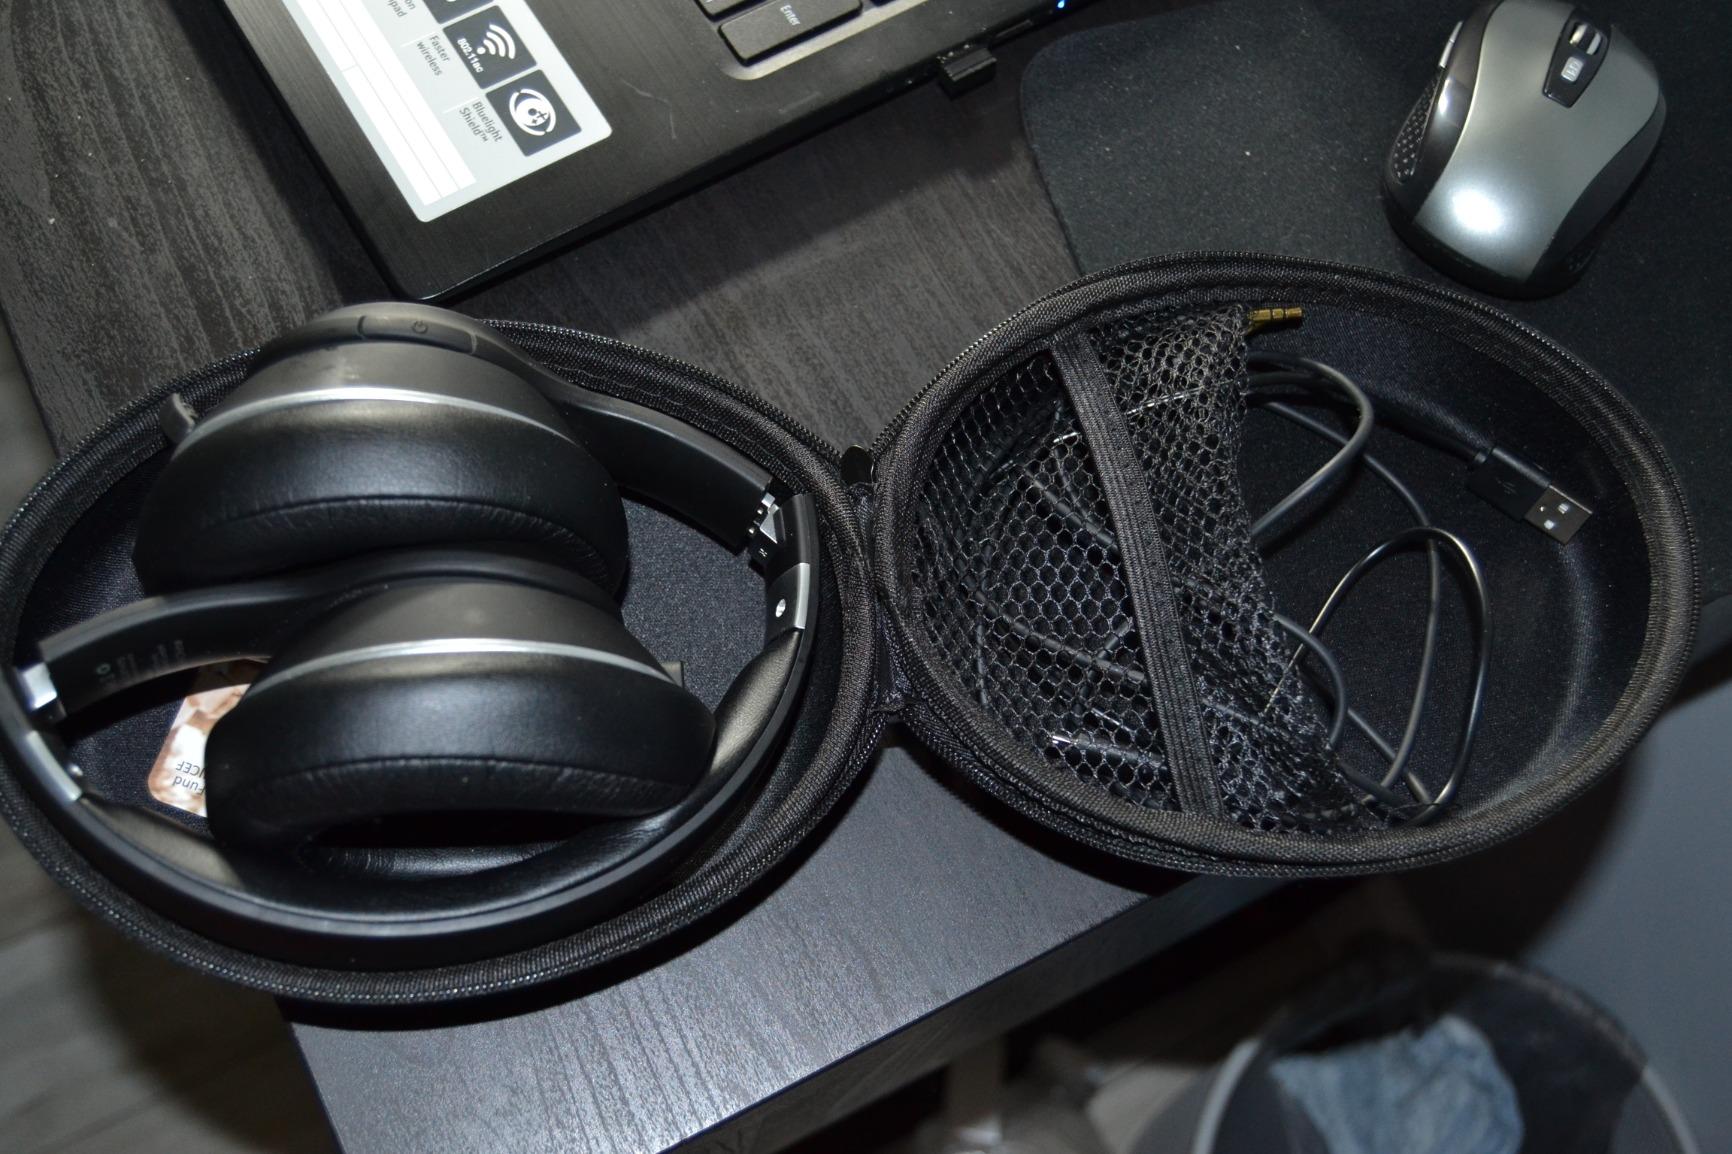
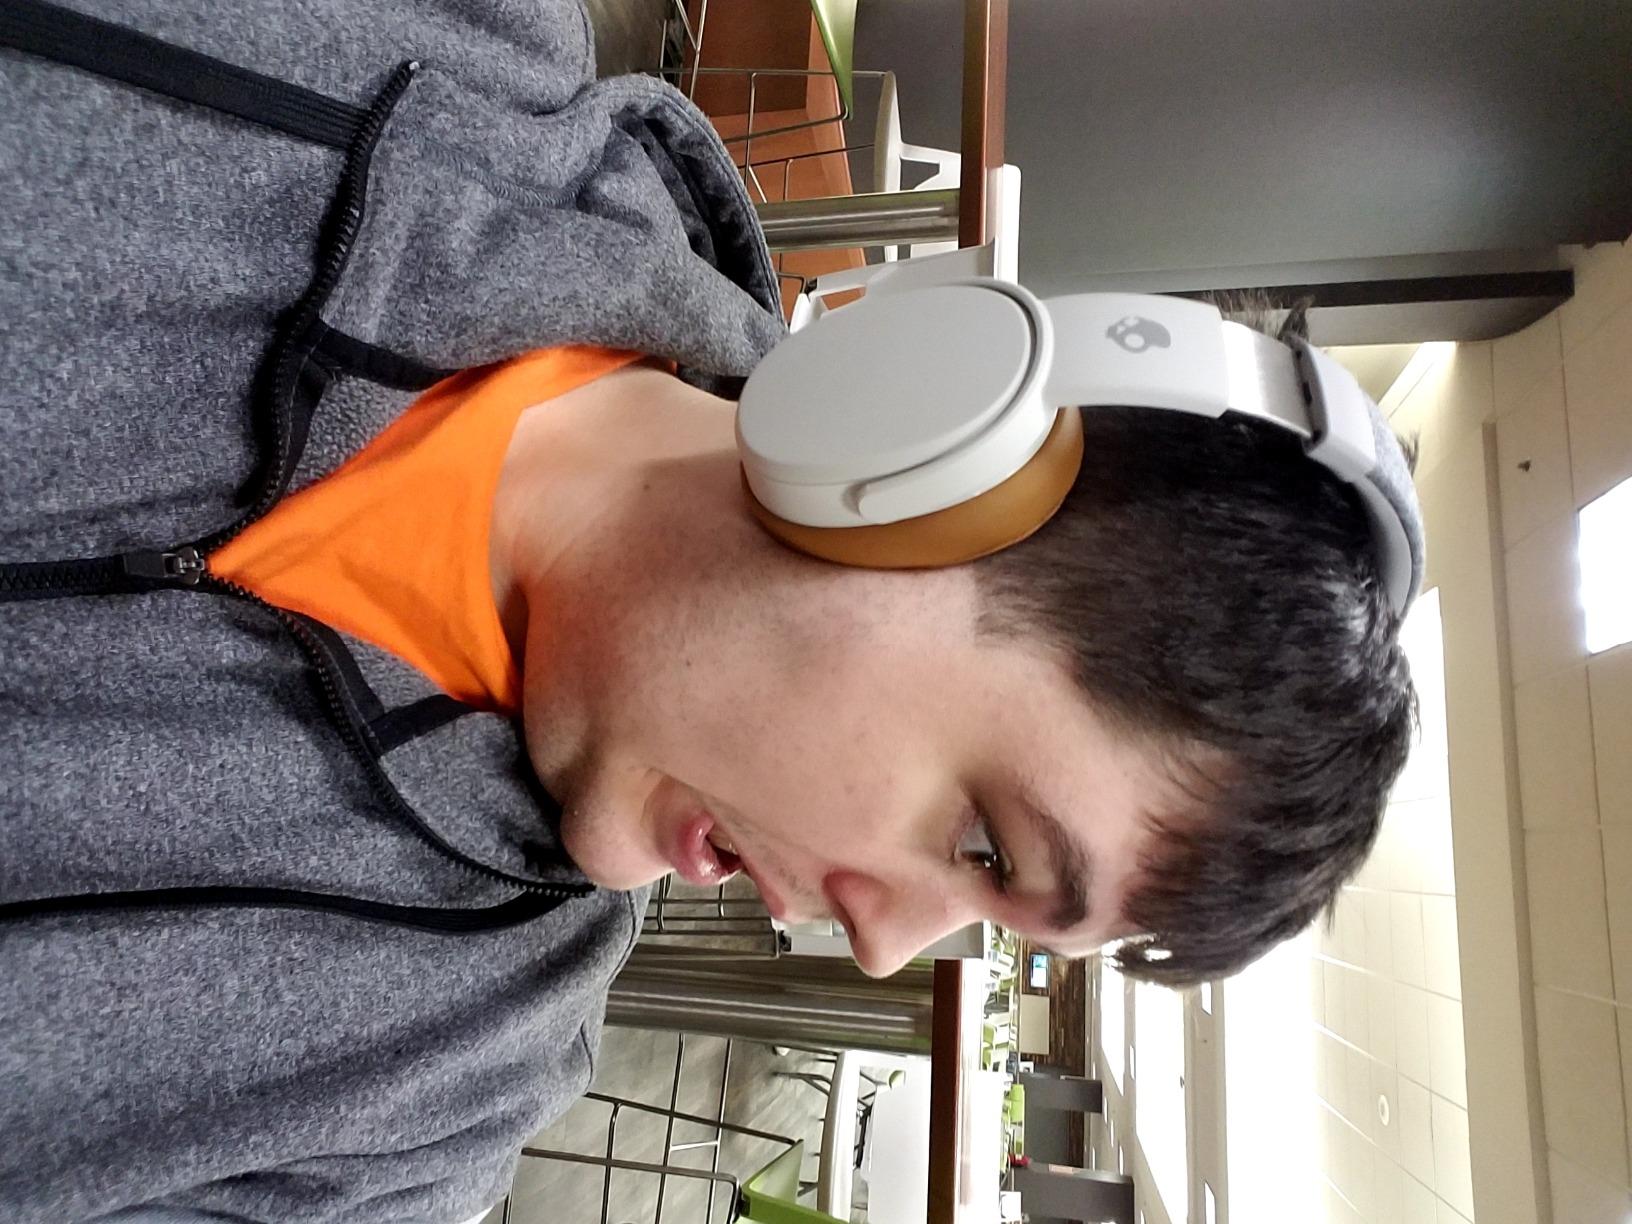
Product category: headphones
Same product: no